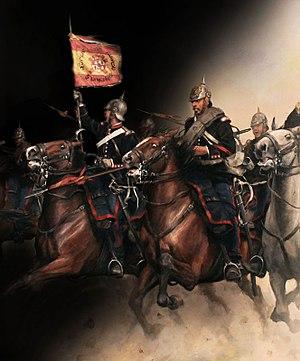
Le Régiment de cavalerie «Farnesio» nº12, aussi dénommé "Regimiento de caballería de reconocimiento «Farnesio» nº12", est un régiment de cavalerie espagnole. Depuis 2016 il appartient à la Brigade «Galice» VII et, par le passé, il faisait partie de la Division Mecanizada Brunete nº1. Le régiment de reconnaissance est l'élément de manoeuvre capable d'utiliser des mouvements rapides pour répondre aux actions de reconnaissance, de sécurité et de combat de la division, pour laquelle il constitue le fer de lance.